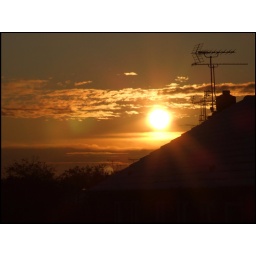
taken on the 'snow day' 28th october 2008 at around 6.30am from my bathroom window :-)